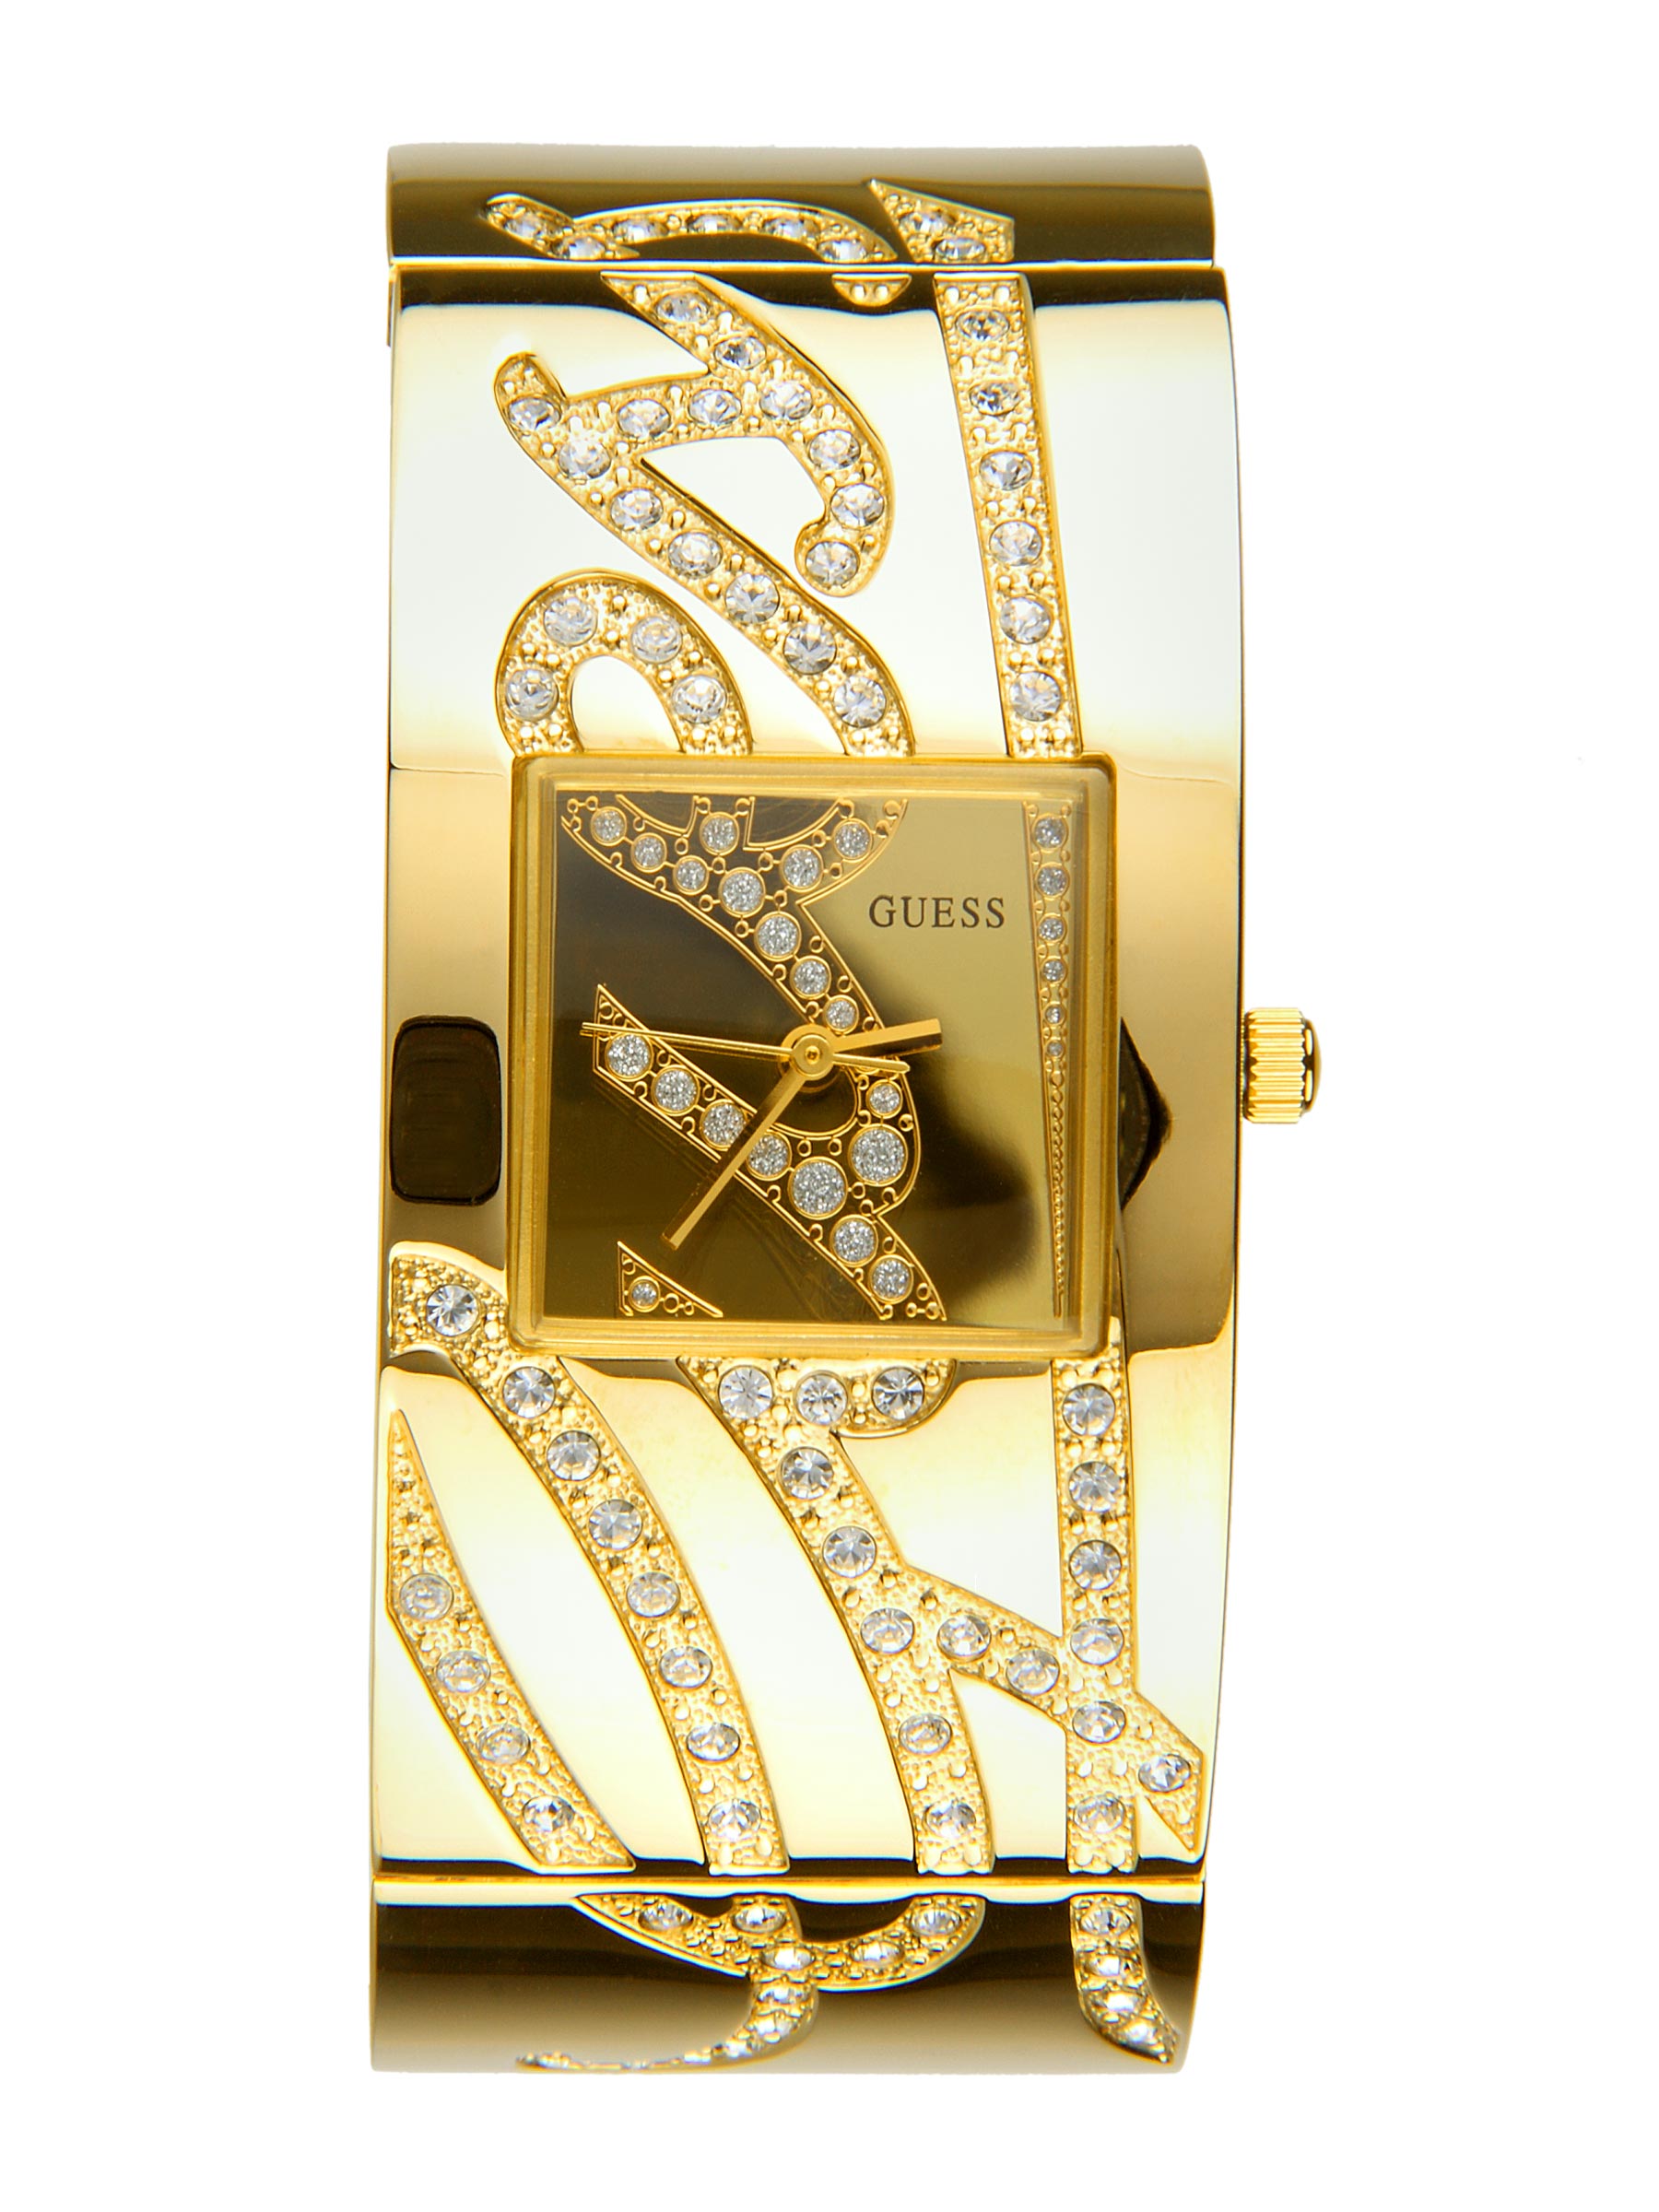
Guess Women Autograph Gold Watch
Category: Accessories / Watches / Watches
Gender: Women
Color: Gold
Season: Winter 2016
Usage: Casual